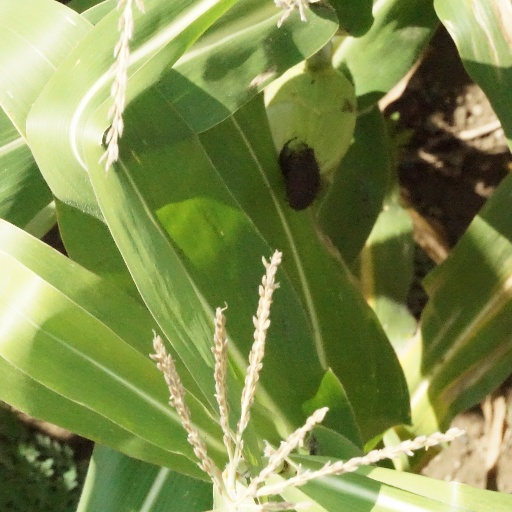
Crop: maize; corn